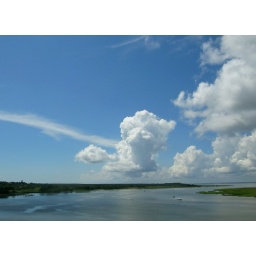
View from road bridge in car